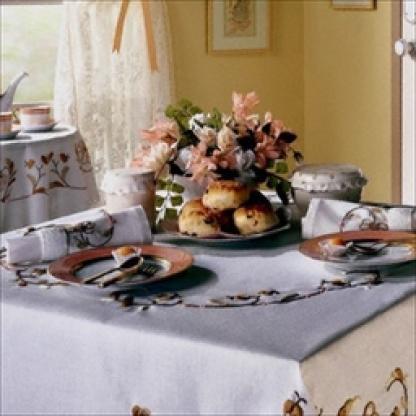
Scene: Indoor